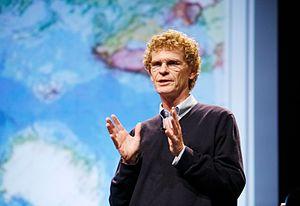
Cary Fowler, né le 24 décembre 1949 à Memphis en Tennessee, est un environnementaliste américain, connu pour sa défense de l'agriculture et de la biodiversité. Il est récipiendaire du prix Nobel alternatif en 1985.